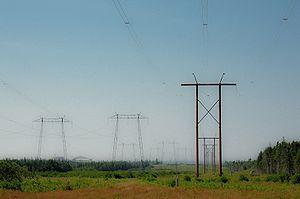
La centrale nucléaire de Point Lepreau est une centrale nucléaire canadienne située sur la Pointe Lepreau, dans la paroisse de Musquash, à une vingtaine de kilomètres à l'ouest de Saint John.
Énergie NB est une société de la Couronne de la province du Nouveau-Brunswick au Canada. Fondée en 1920, la société exerce le monopole du transport et de la distribution, en plus d'être le principal producteur d'électricité dans la province. En date de la fin de 2009, la société est organisée sous la forme d'une société de portefeuille regroupant quatre divisions, responsables de la production classique, de la production nucléaire, du transport, la quatrième étant responsable de la distribution et du service à la clientèle. Son siège social est établi à Fredericton.